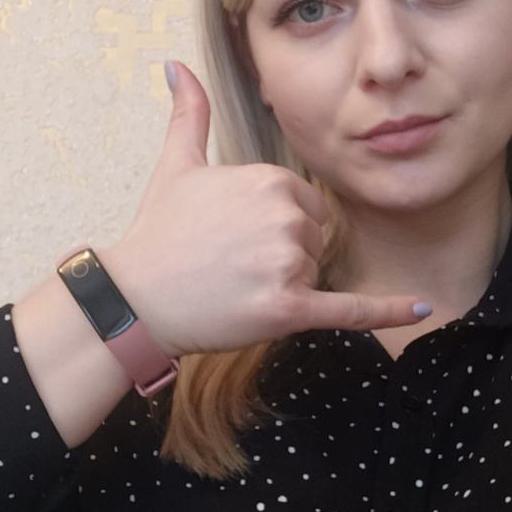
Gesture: call